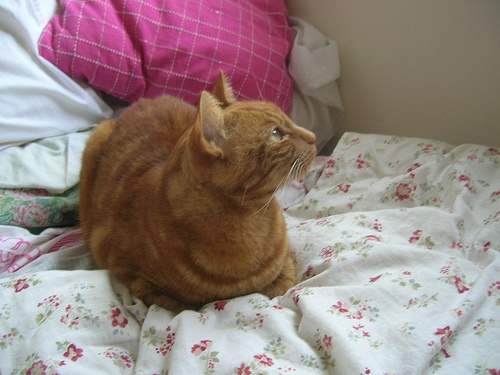
a cat sitting down on a messy bed
An orange cat looking up while lying on a bed.
An orange cat laying on a pink floral patterned bed.
A cat laying on a bed that has sheets and pillows on it.
A tan cat is lying on a bed looking at something off camera.